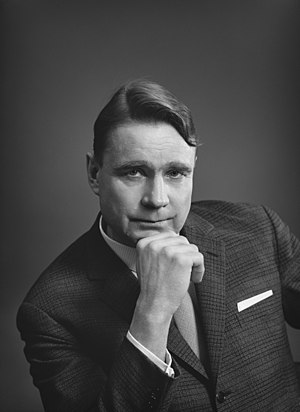
Mauno Koivisto
(1967)
Mauno Koivisto var Finlands præsident fra 1982-1994.